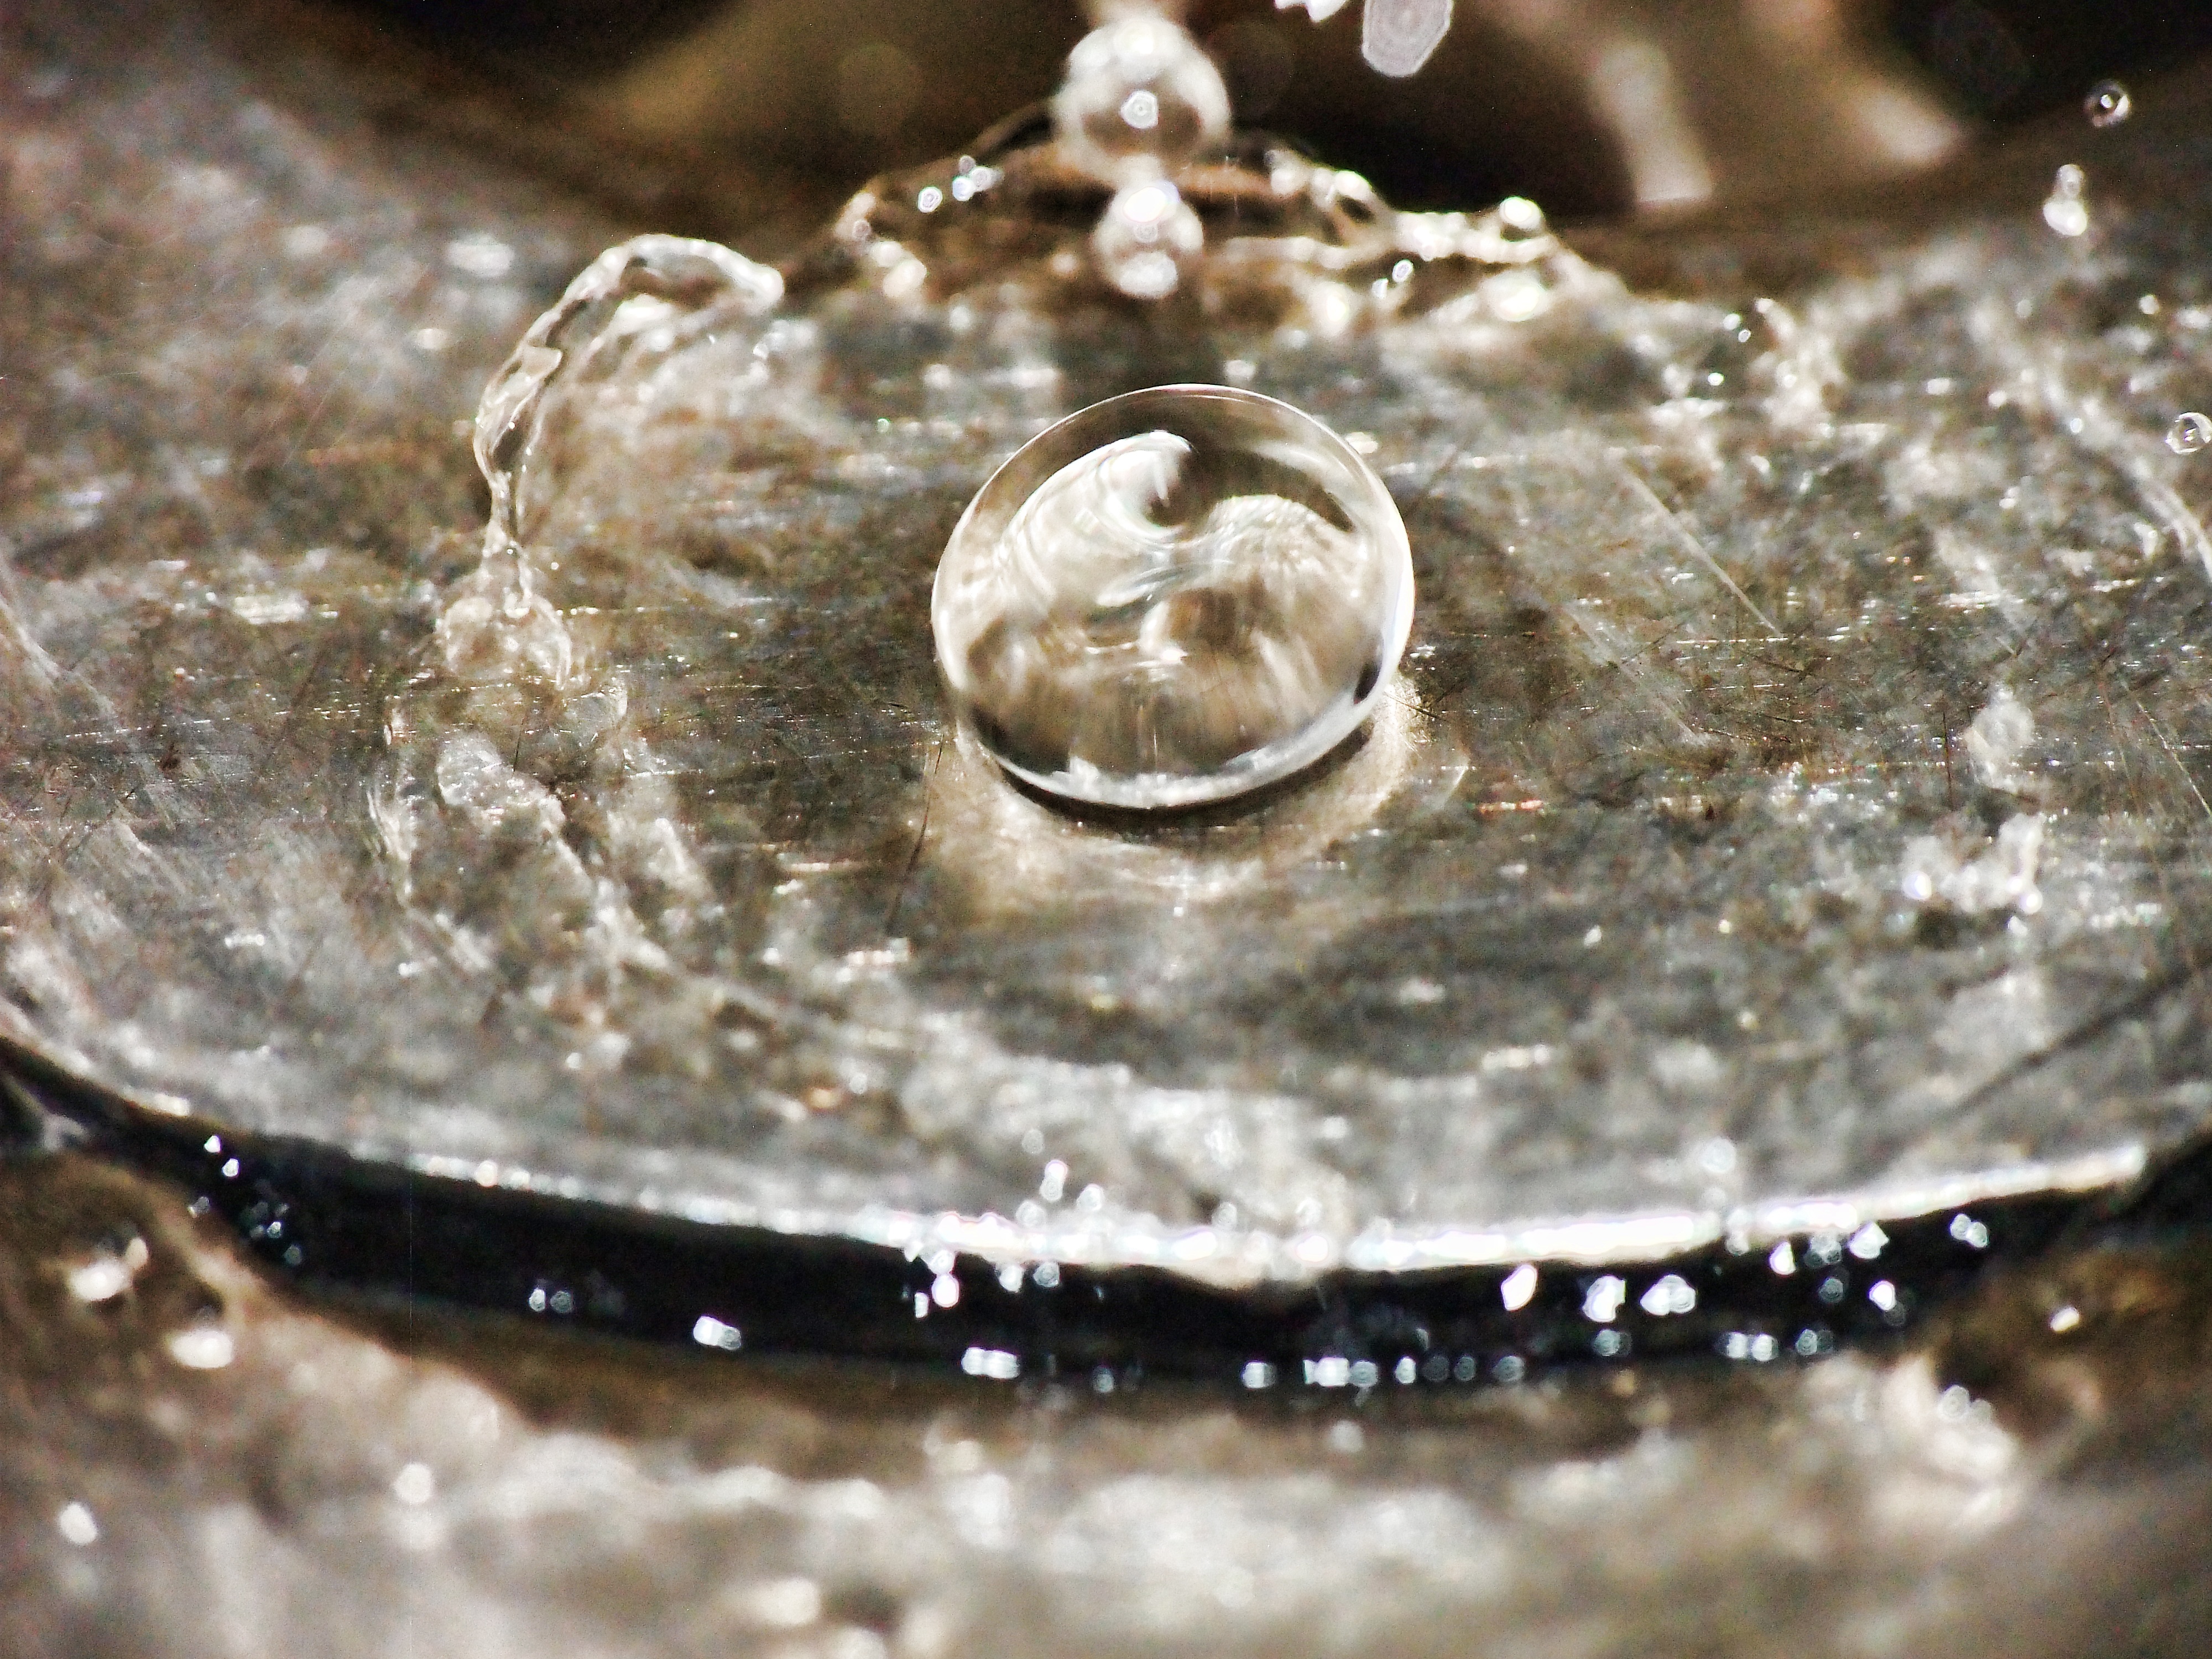
water, drop, photography, wet, ice, splash, material, drip, close up, art, ball, dripping, form, plug, macro photography, displace